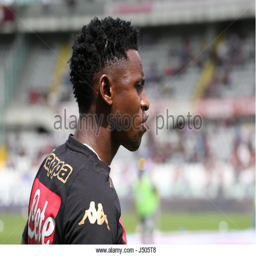
person before the football match